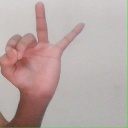
अक्षर: ण